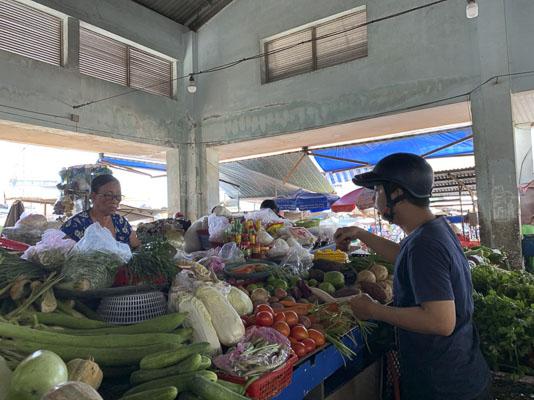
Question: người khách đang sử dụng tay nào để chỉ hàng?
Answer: sử dụng tay phải để chỉ hàng